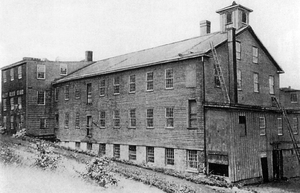
Remington Rand est un fabricant américain de machines de bureau, très connu pour avoir été le fabricant initial de l'UNIVAC I, qui fait désormais partie de Unisys. Remington Rand a produit aussi des machines à écrire, des armes et des rasoirs électriques.
E. Remington and Sons était une entreprise nord-américaine de production industrielle d'armes à feu et de machines à écrire, fondée en 1816 dans l'État de New York par le forgeron Eliphalet Remington II.